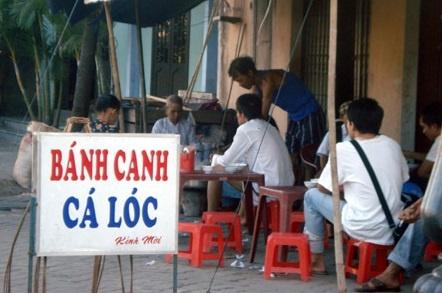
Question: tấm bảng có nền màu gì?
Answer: màu trắng